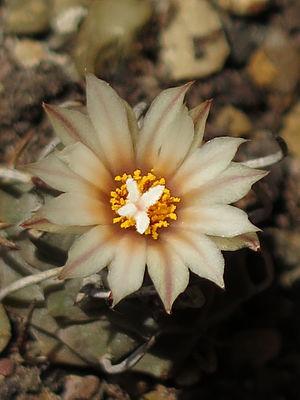
Turbinicarpus schmiedickeanus est un cactus du genre Turbinicarpus endémique des déserts chauds des états de San Luis Potosí, Tamaulipas et Nuevo León à l'est du Mexique.